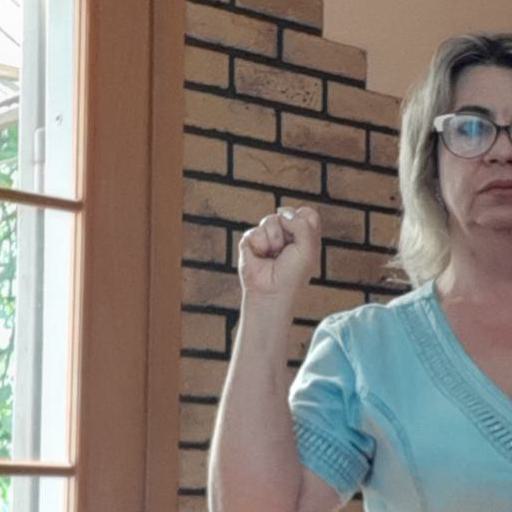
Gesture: fist